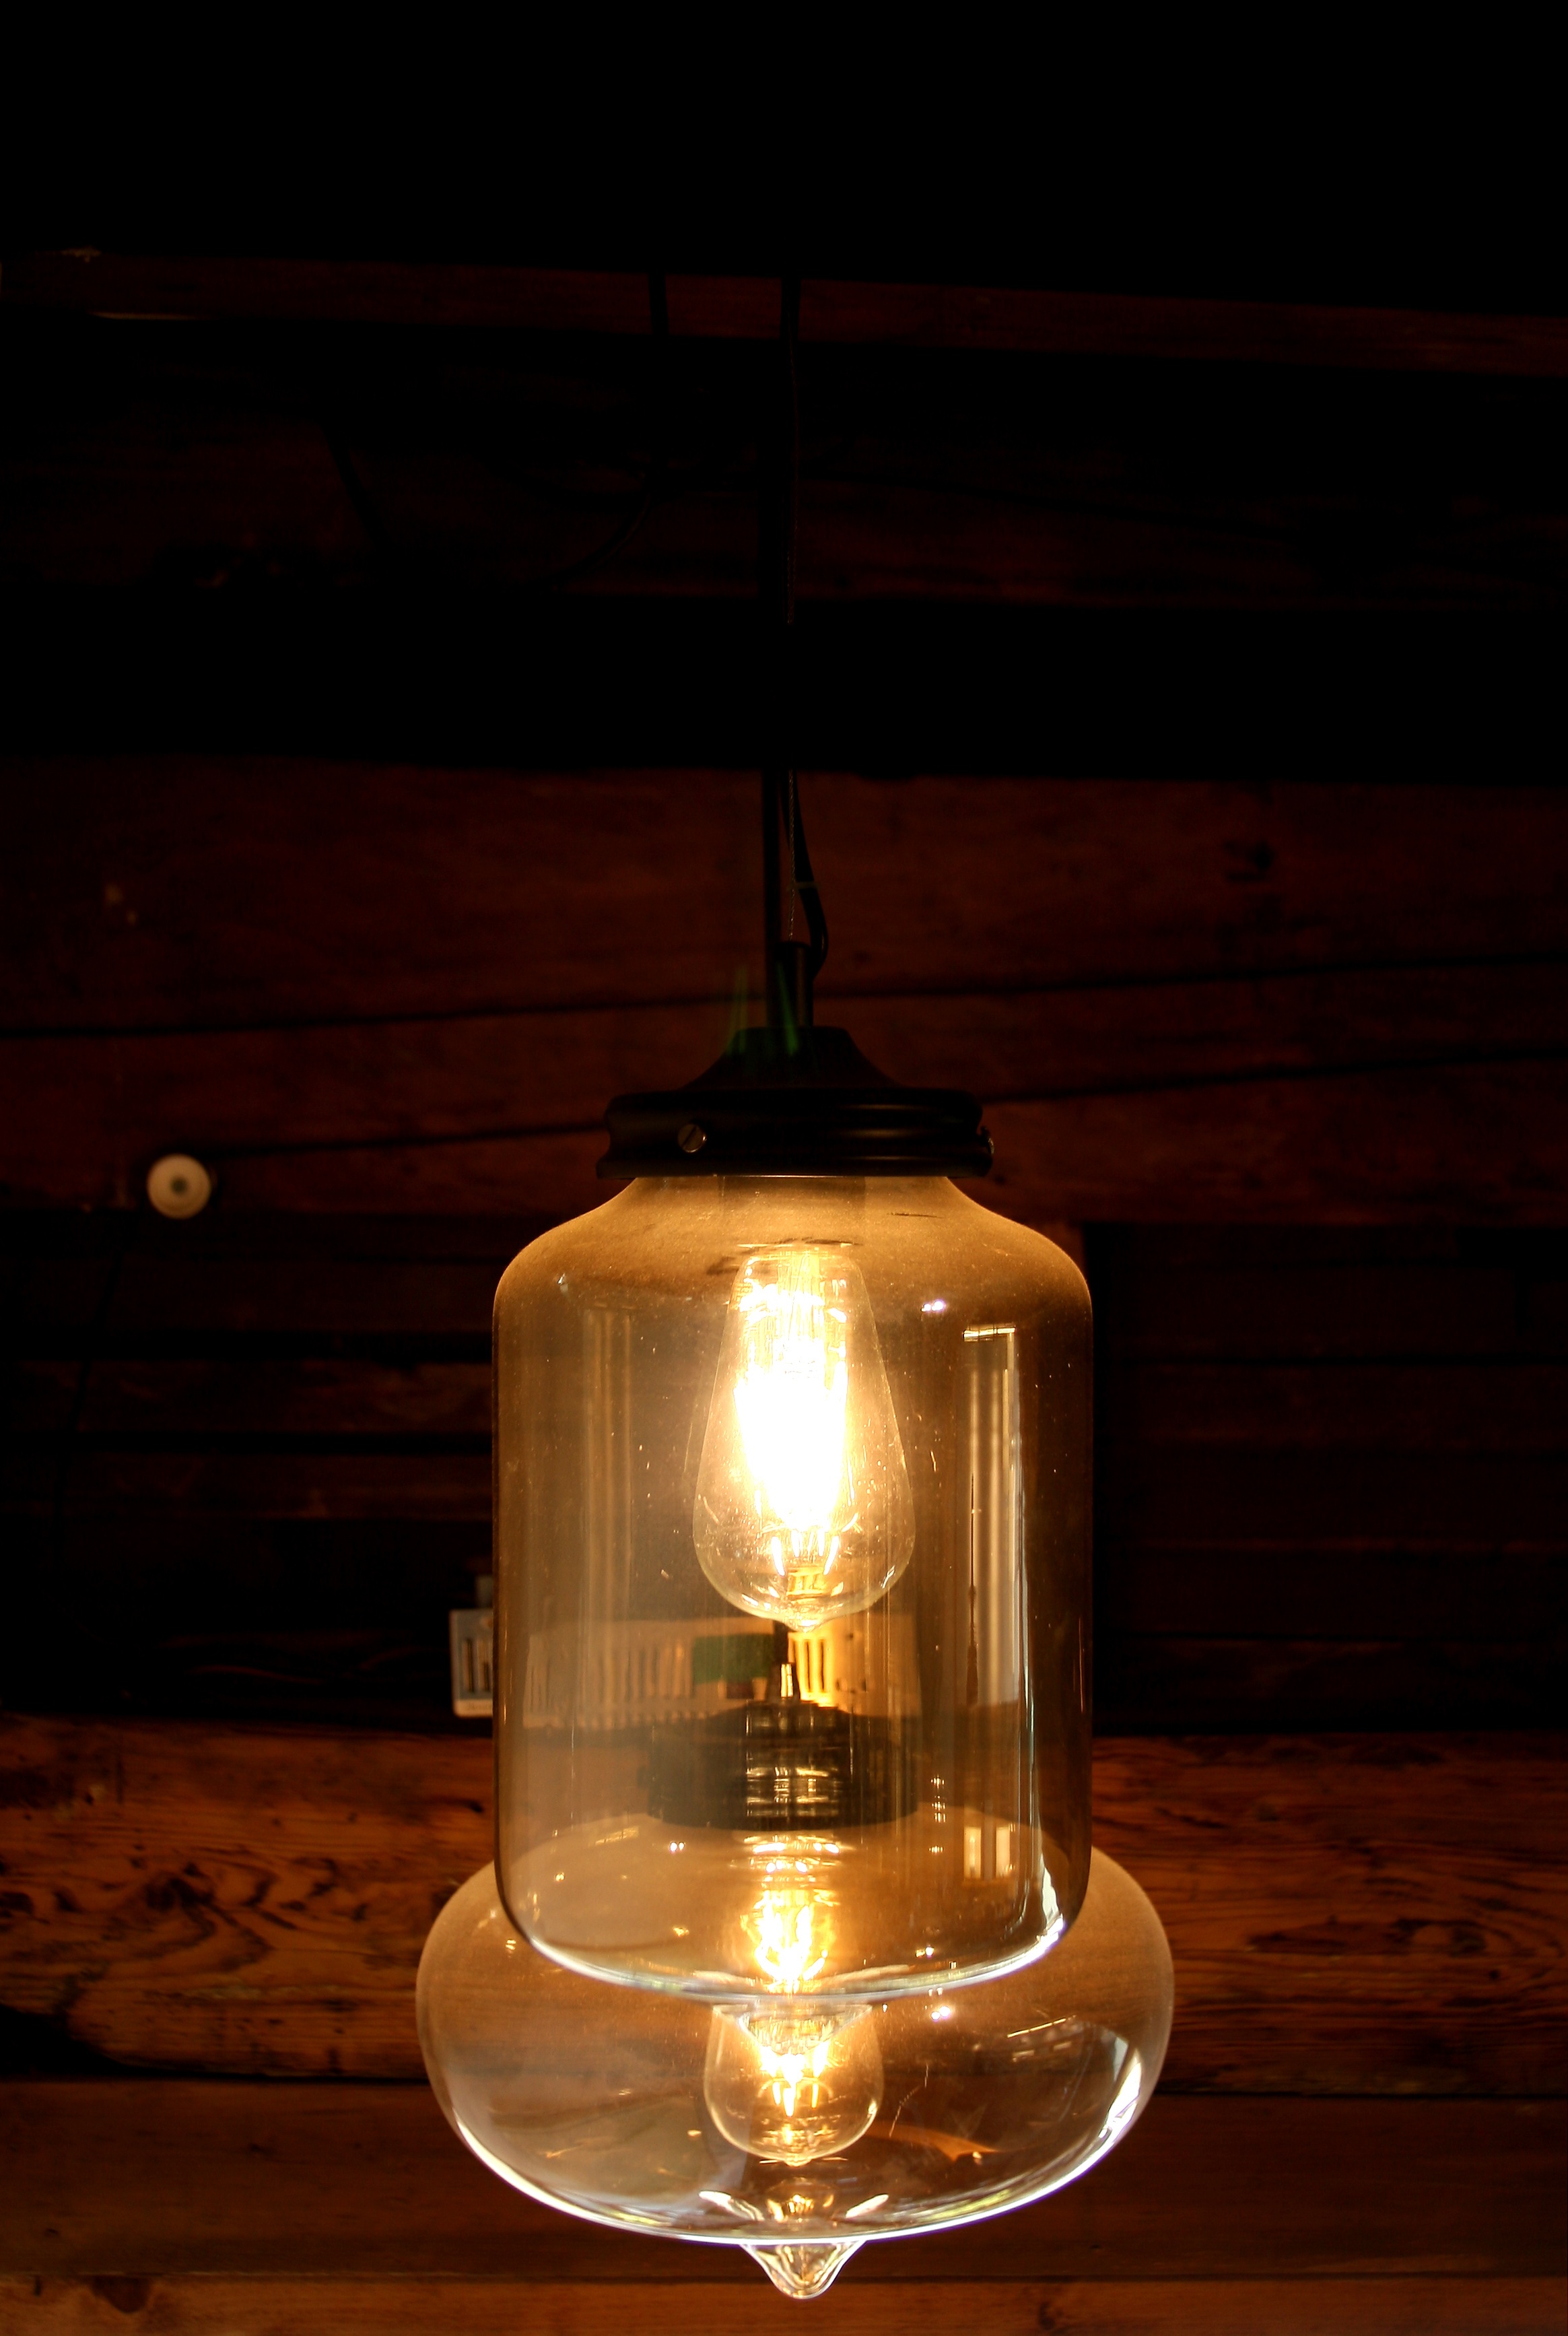
light, night, glass, lantern, darkness, lamp, light bulb, candle, lighting, lights, light fixture, in the dark, incandescent light bulb